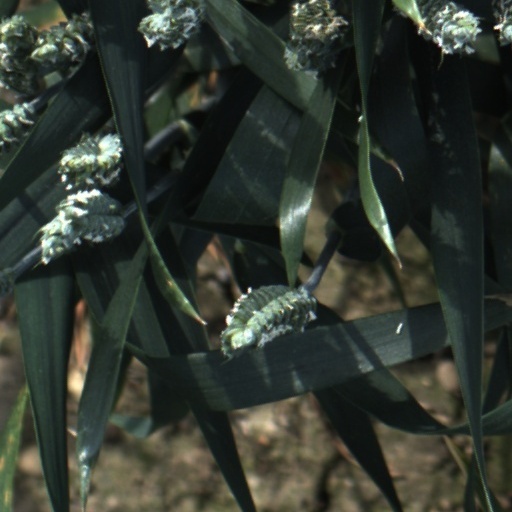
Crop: wheat